Benning Road

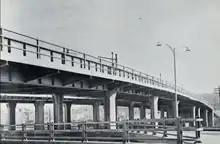
A 1956 photo of the original Benning Road Viaduct, built in 1919.

Benning Road was long bisected by railroad lines owned by the Philadelphia, Baltimore and Washington Railroad and the B&O Railroad. In 1917 work began on the Benning Road Viaduct and Bridge that would carry the road over the tracks. That work was completed in 1919. In 1937, the road was widened and a 2nd viaduct built next to the 1919 one. The old one became the eastbound bridge and the new one the westbound bridge. The westbound bridge was replaced in 1959 and the eastbound bridge in 1961, because the existing bridges could no longer carry the necessary weight. The westbound bridge had its entire deck removed and replaced in 1982 and the eastbound bridge deck was replaced in 1988. In 2007, the District Council voted to rename the Benning Road Viaduct and Bridge (by then called the "Benning Road Bridge") over the railroad tracks between 34th Street, N. E., and Minnesota Avenue, N. E. the Lorraine H. Whitlock Memorial Bridge. In 2020, the name was removed from the bridge by the same act that renamed a DC School for Whitlock.